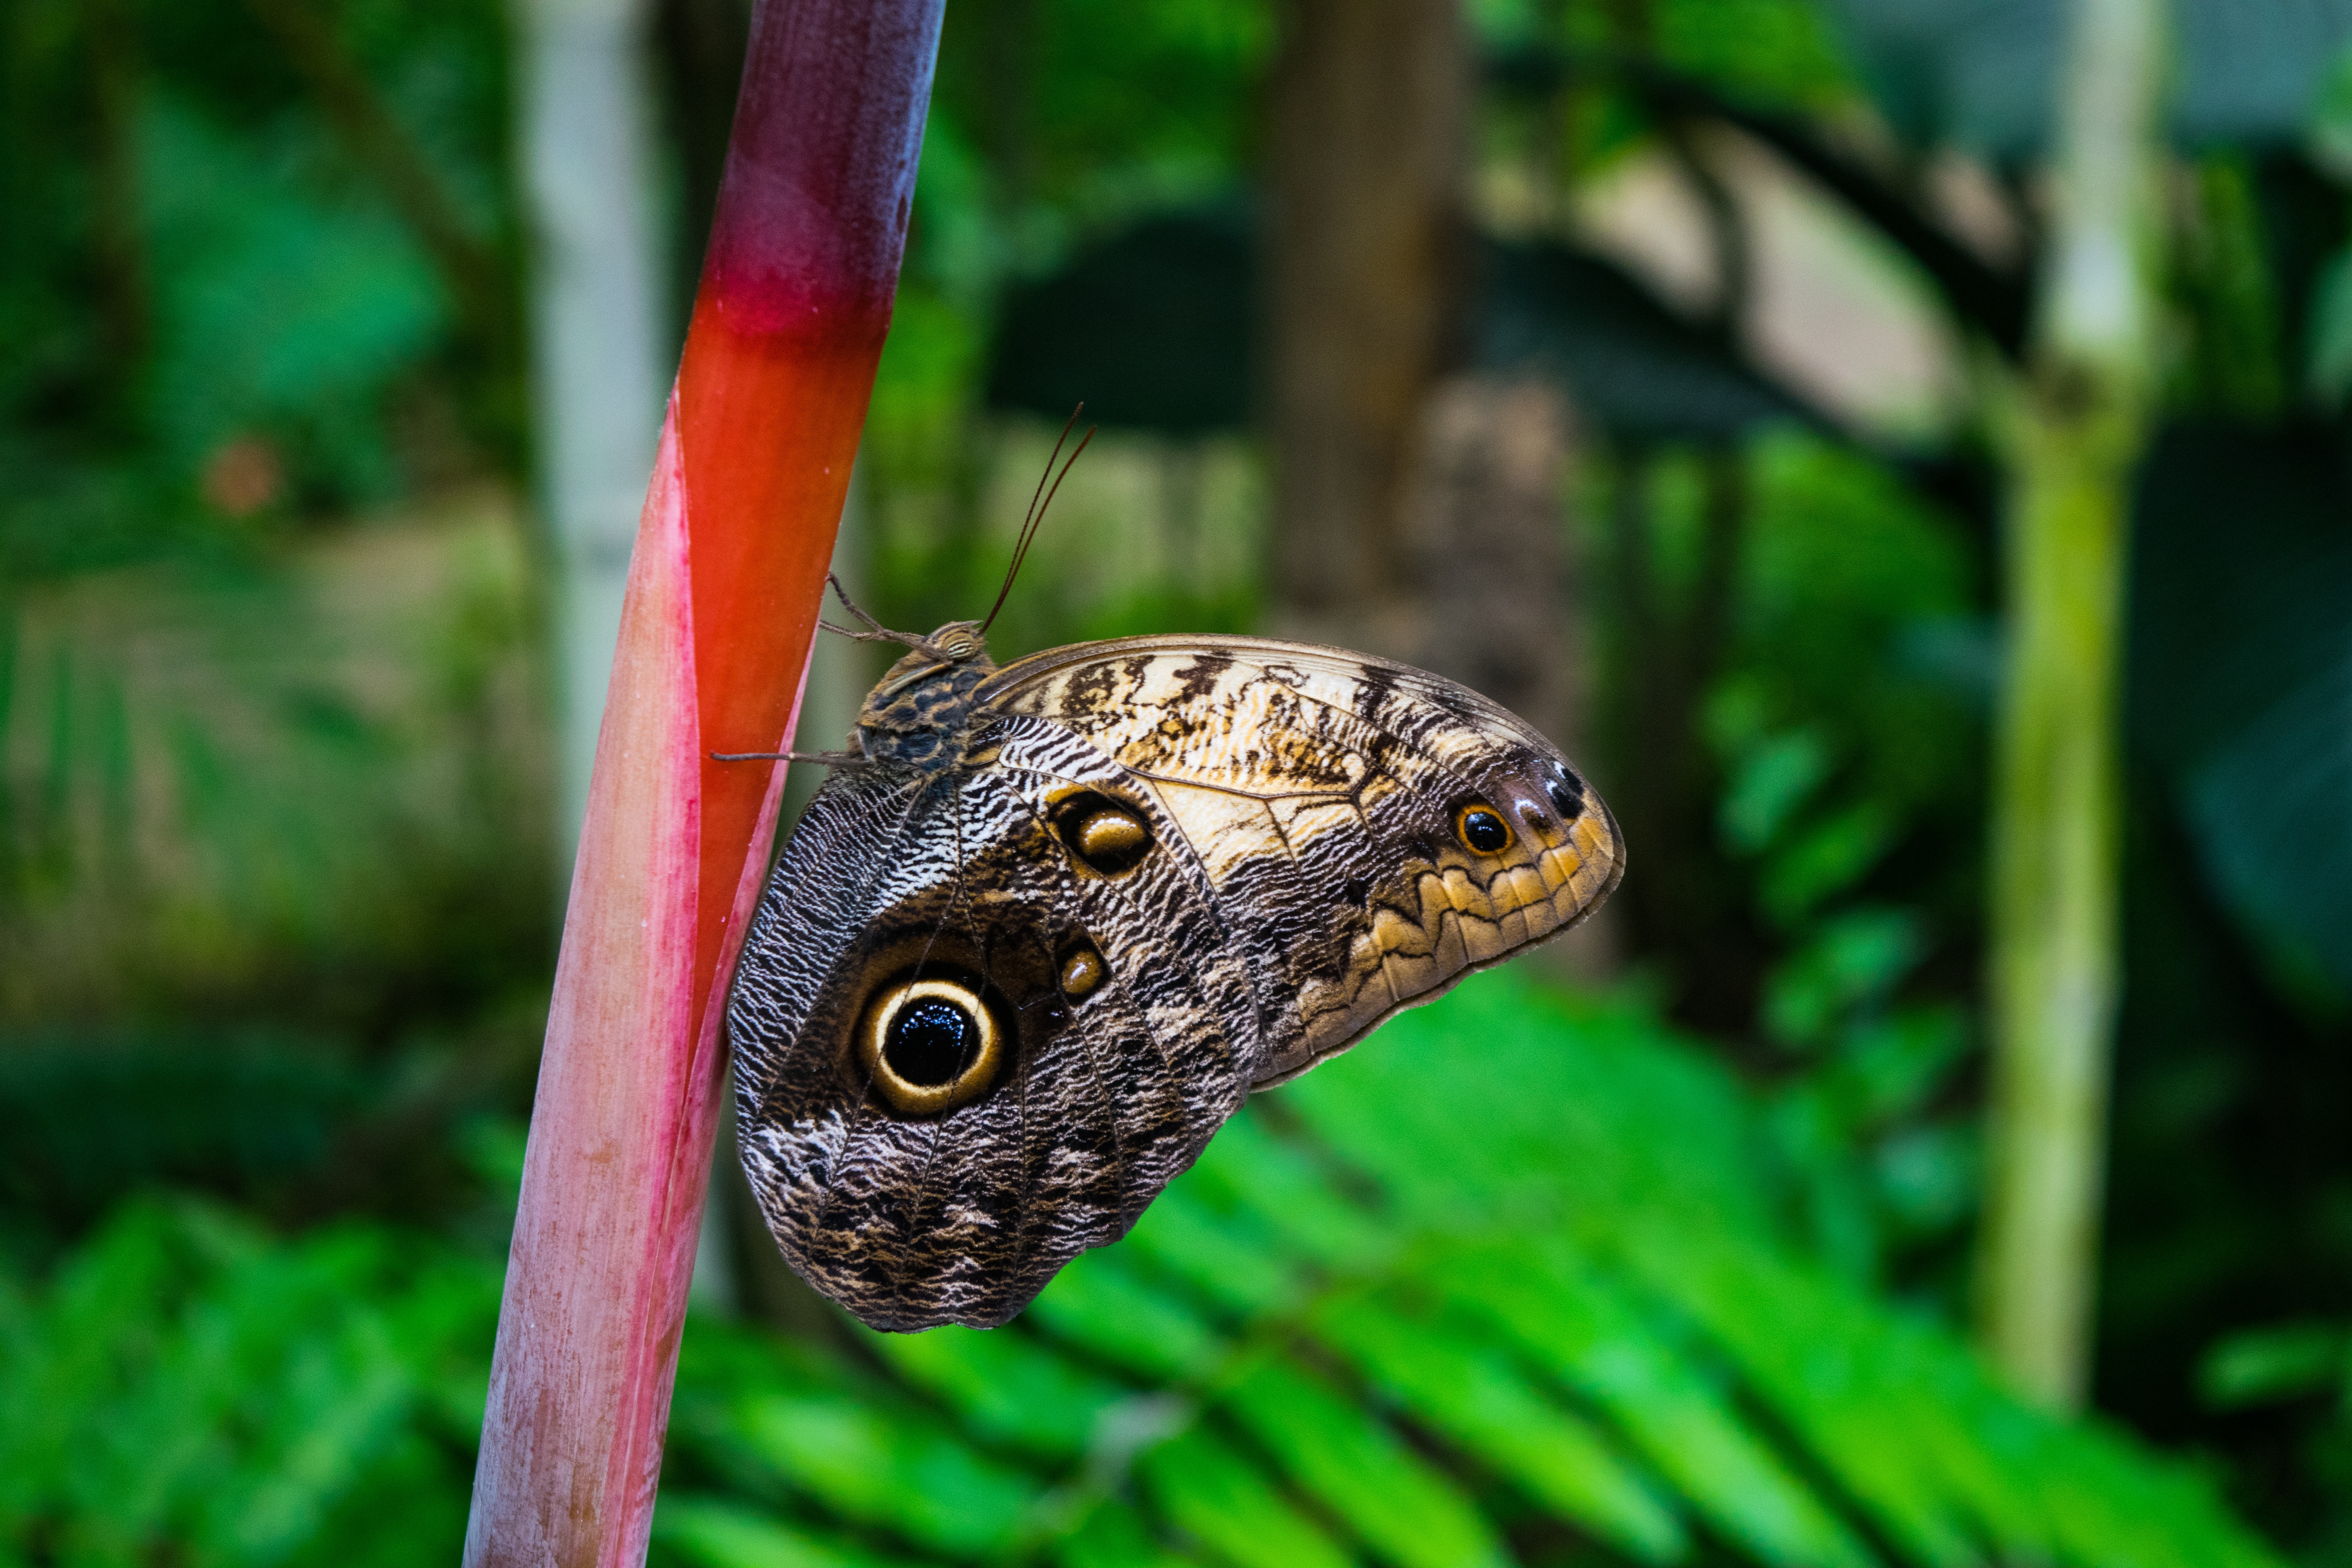
nature, leaf, flower, wildlife, green, jungle, insect, macro, botany, butterfly, freedom, reptile, garden, fauna, invertebrate, close up, colors, wings, tropics, approach, macro photography, benalmadena, butterfly on flower, butterfly garden, moths and butterflies